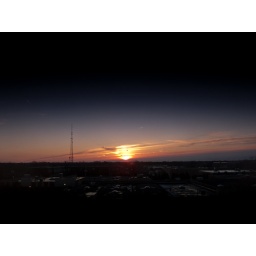
Taken from my office window which over looks Chicago (26 miles away).